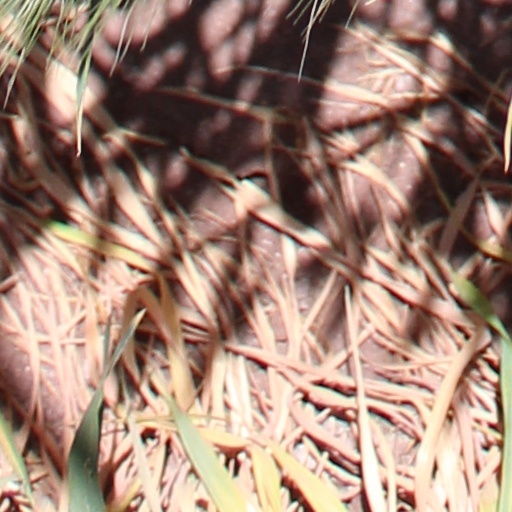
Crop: wheat